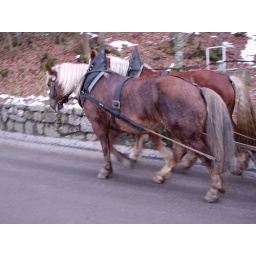
We went down the mountain in a horse carriage- it felt like a fairytale!